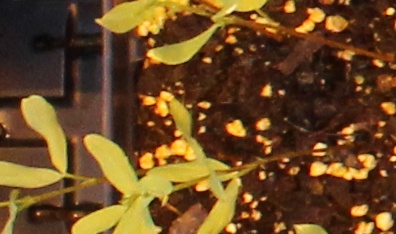
Label: Lentil